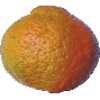
Label: Mandarine 1